8th Fighter Squadron

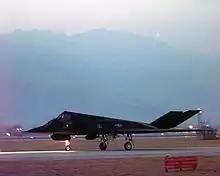
An 8th Expeditionary Fighter Squadron F-117 taxis at Aviano Air Base, Italy, for an air strike mission during Operation Allied Force on 24 March 1999

On 21 February, the 8th deployed F-117 and their crews to Aviano Air Base, Italy and Spangdahlem Air Base, Germany, remaining until 1 July 1999, in support of Operation Allied Force, the NATO attempt to stop ethnic cleansing in Kosovo in the former nation of Yugoslavia. In the opening phase of the operation, aimed primarily at Yugoslavia's integrated air defense system, NATO air forces conducted more than 400 sorties. During the first two night attacks, allied air forces struck 90 targets throughout Yugoslavia and in Kosovo. F-117 Nighthawks from the 8th Expeditionary Fighter Squadron participated in air strikes against targets in the Balkans during NATO operations bravely trusting in their aircraft's low observable technology struck some of the most valuable and highly guarded targets in Serbia. The F-117s successfully penetrated the heavily defended areas, which conventional aircraft could not reach.